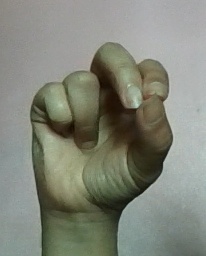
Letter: gaaf